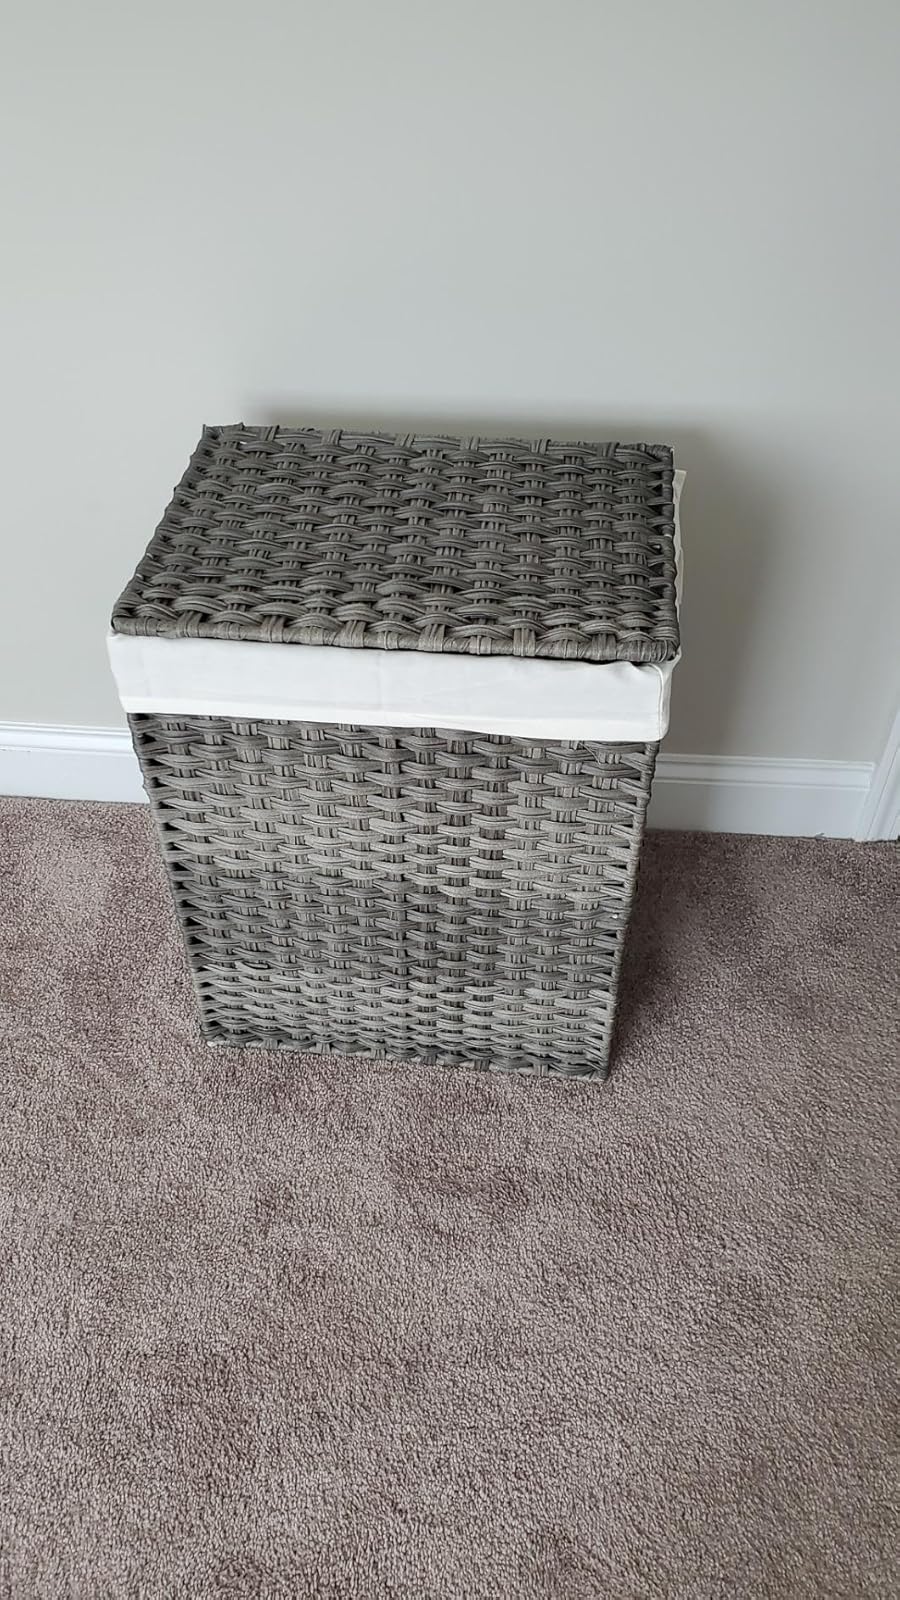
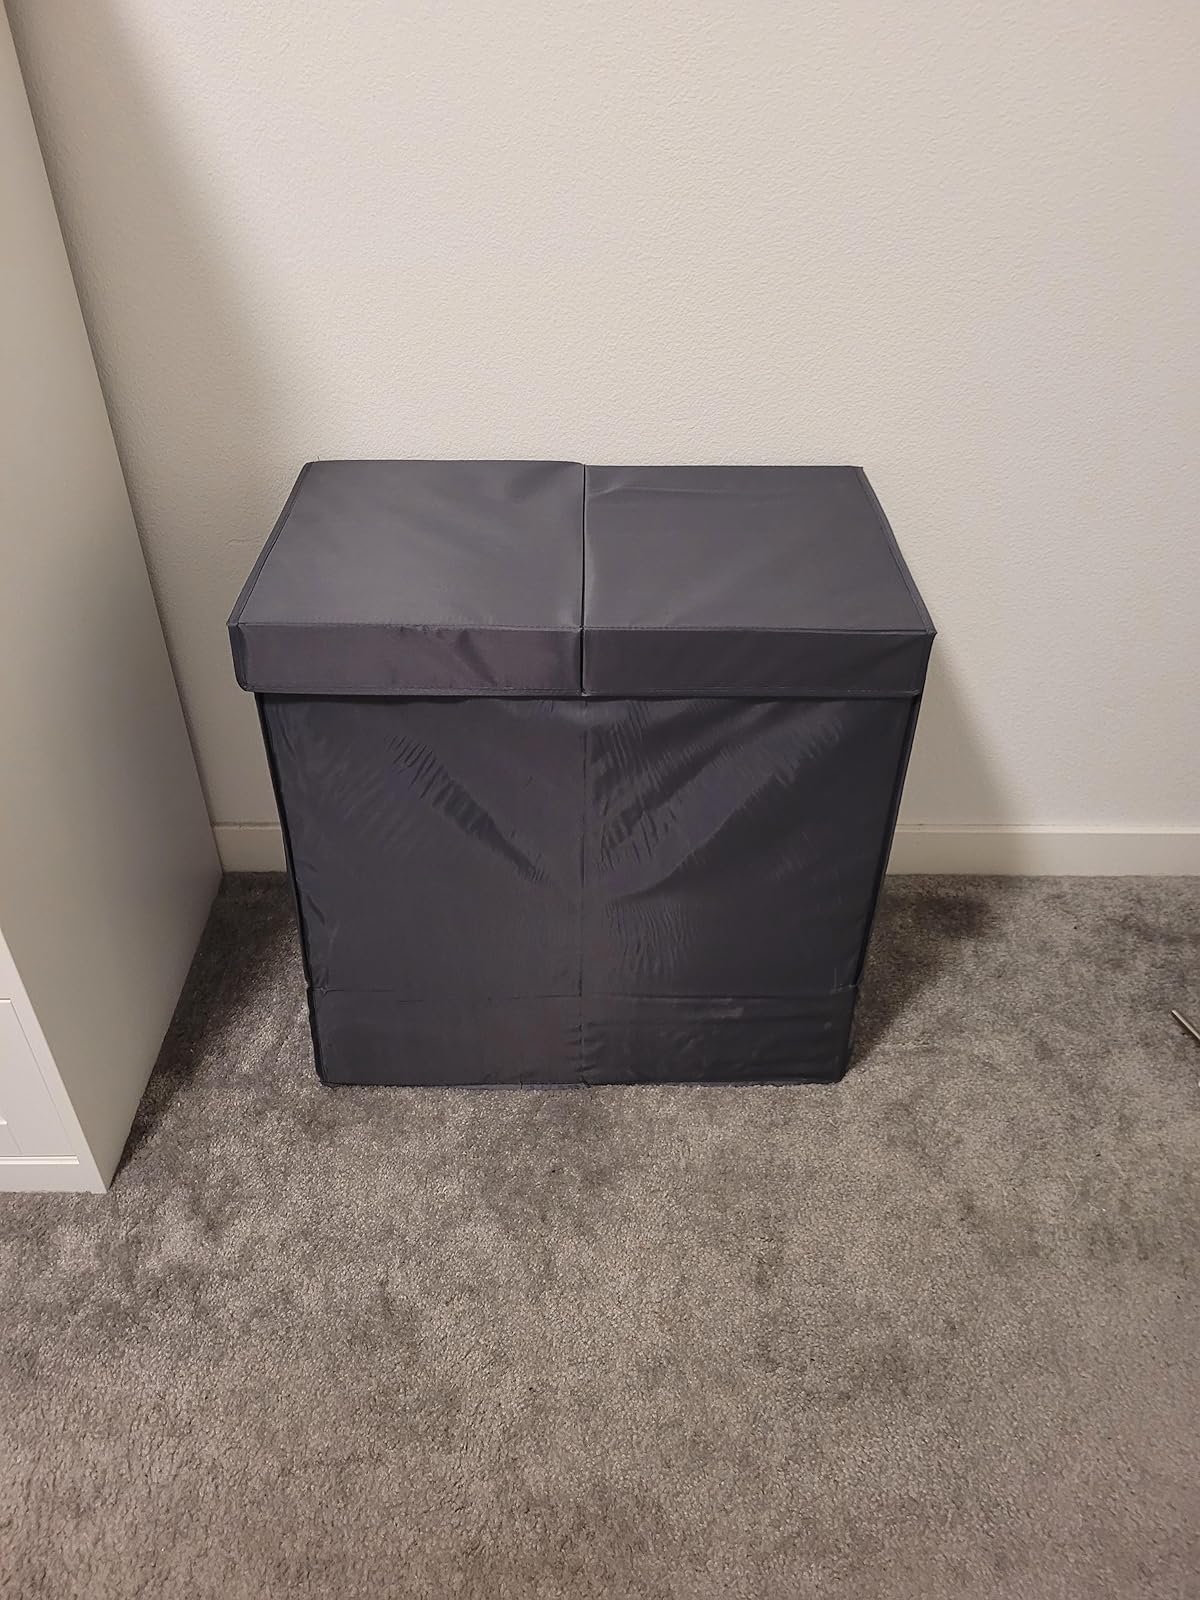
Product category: items_hamper
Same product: no